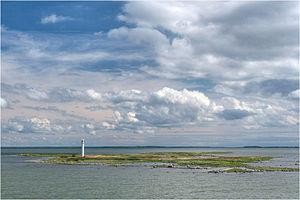
Le phare de Rukkirahu est un phare situé sur l'îlot de Rukkirahu appartenant à la commune de Ridala dans le comté de Lääne, en Estonie.